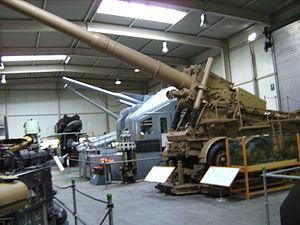
photographie d'un 24 cm Kanone 3, un canon lourd allemand utilisé lors de la Seconde Guerre mondiale